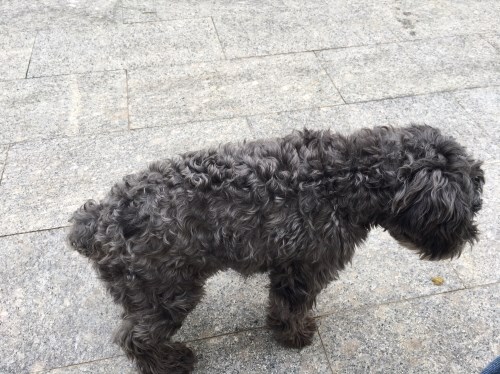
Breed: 2342-n000102-miniature_schnauzer